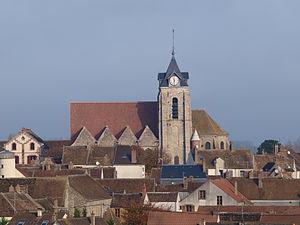
Villeneuve-la-Guyard (Yonne, France)
Cet article recense une partie des monuments historiques de l'Yonne, en France.
Villeneuve-la-Guyard est une commune française située dans le département de l'Yonne en région Bourgogne-Franche-Comté.